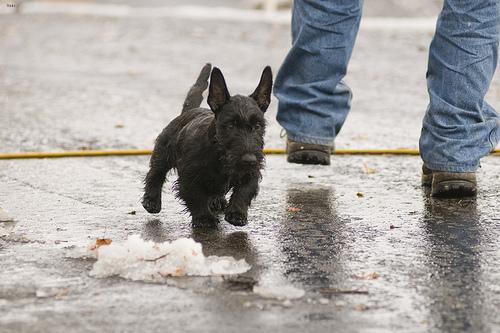
Breed: scottish terrier